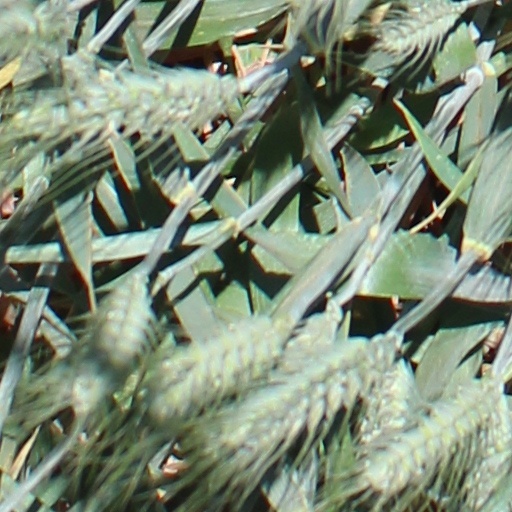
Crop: wheat